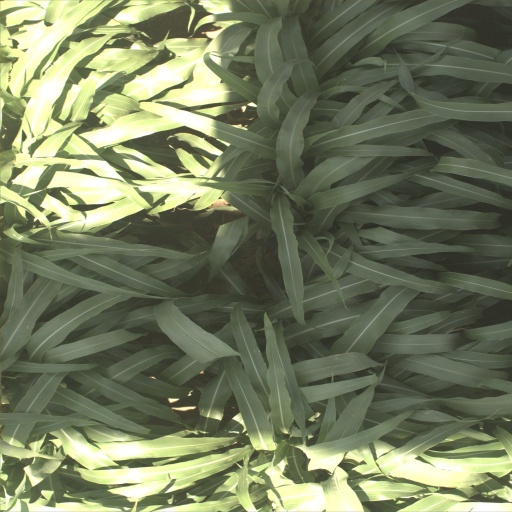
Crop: sorghum